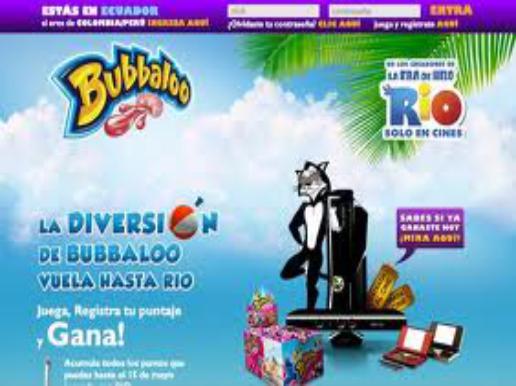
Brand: Bubbaloo
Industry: Food